A Babysitter's Guide to Monster Hunting

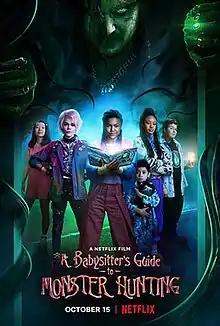
Official release poster

A Babysitter's Guide to Monster Hunting is a 2020 American dark fantasy comedy film directed by Rachel Talalay and distributed by Netflix. The film was written by Joe Ballarini and is based on his book trilogy of the same name. It stars Tom Felton, Indya Moore, Tamara Smart and Oona Laurence.